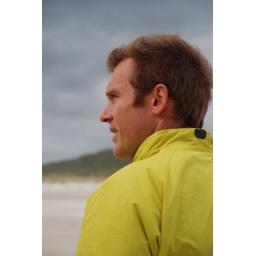
Emil and I went walking around on the beach in Denmark with big angry clouds coming over the horizon.